Statue of William the Silent

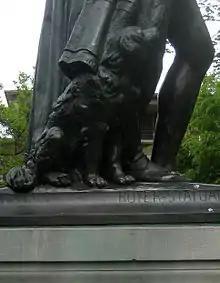
Detail of the dog Pompey sitting at William the Silent's right

In 1928, the statue of William the Silent was installed at the western end of Voorhees Mall, a section of academic buildings on the College Avenue Campus in New Brunswick. It is located along Seminary Place, a city street that flanks the western side of the Mall, and separates the Rutgers campus from that of the New Brunswick Theological Seminary. The statue is placed near several academic buildings, including the university's Graduate School of Education, Van Dyke Hall, and Milledoler Hall.